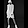
Label: Dress